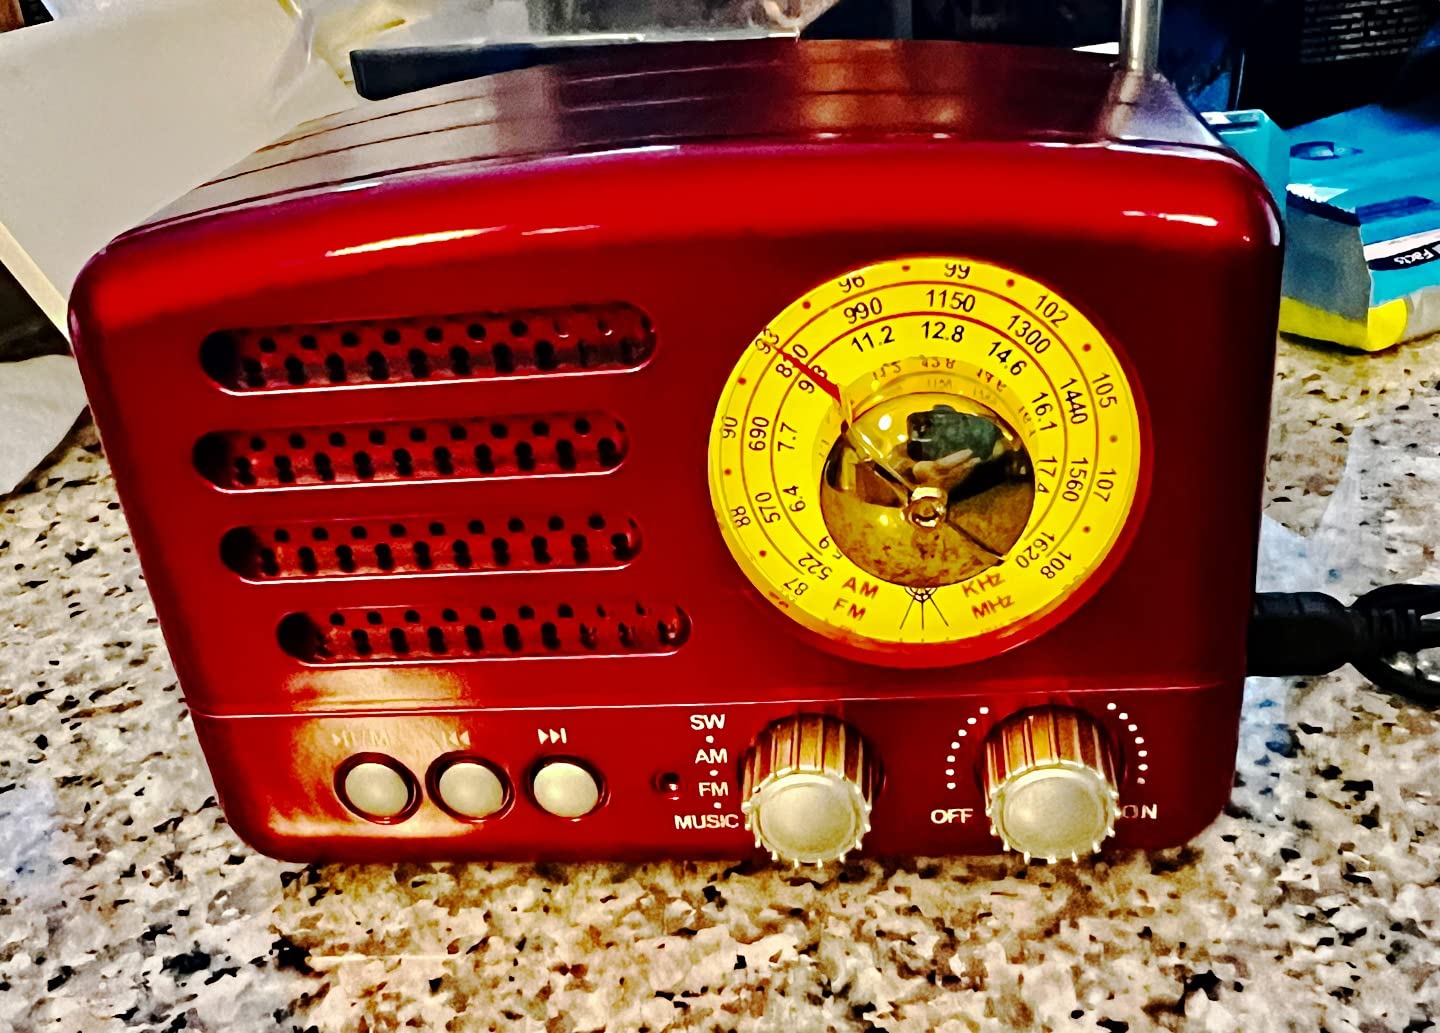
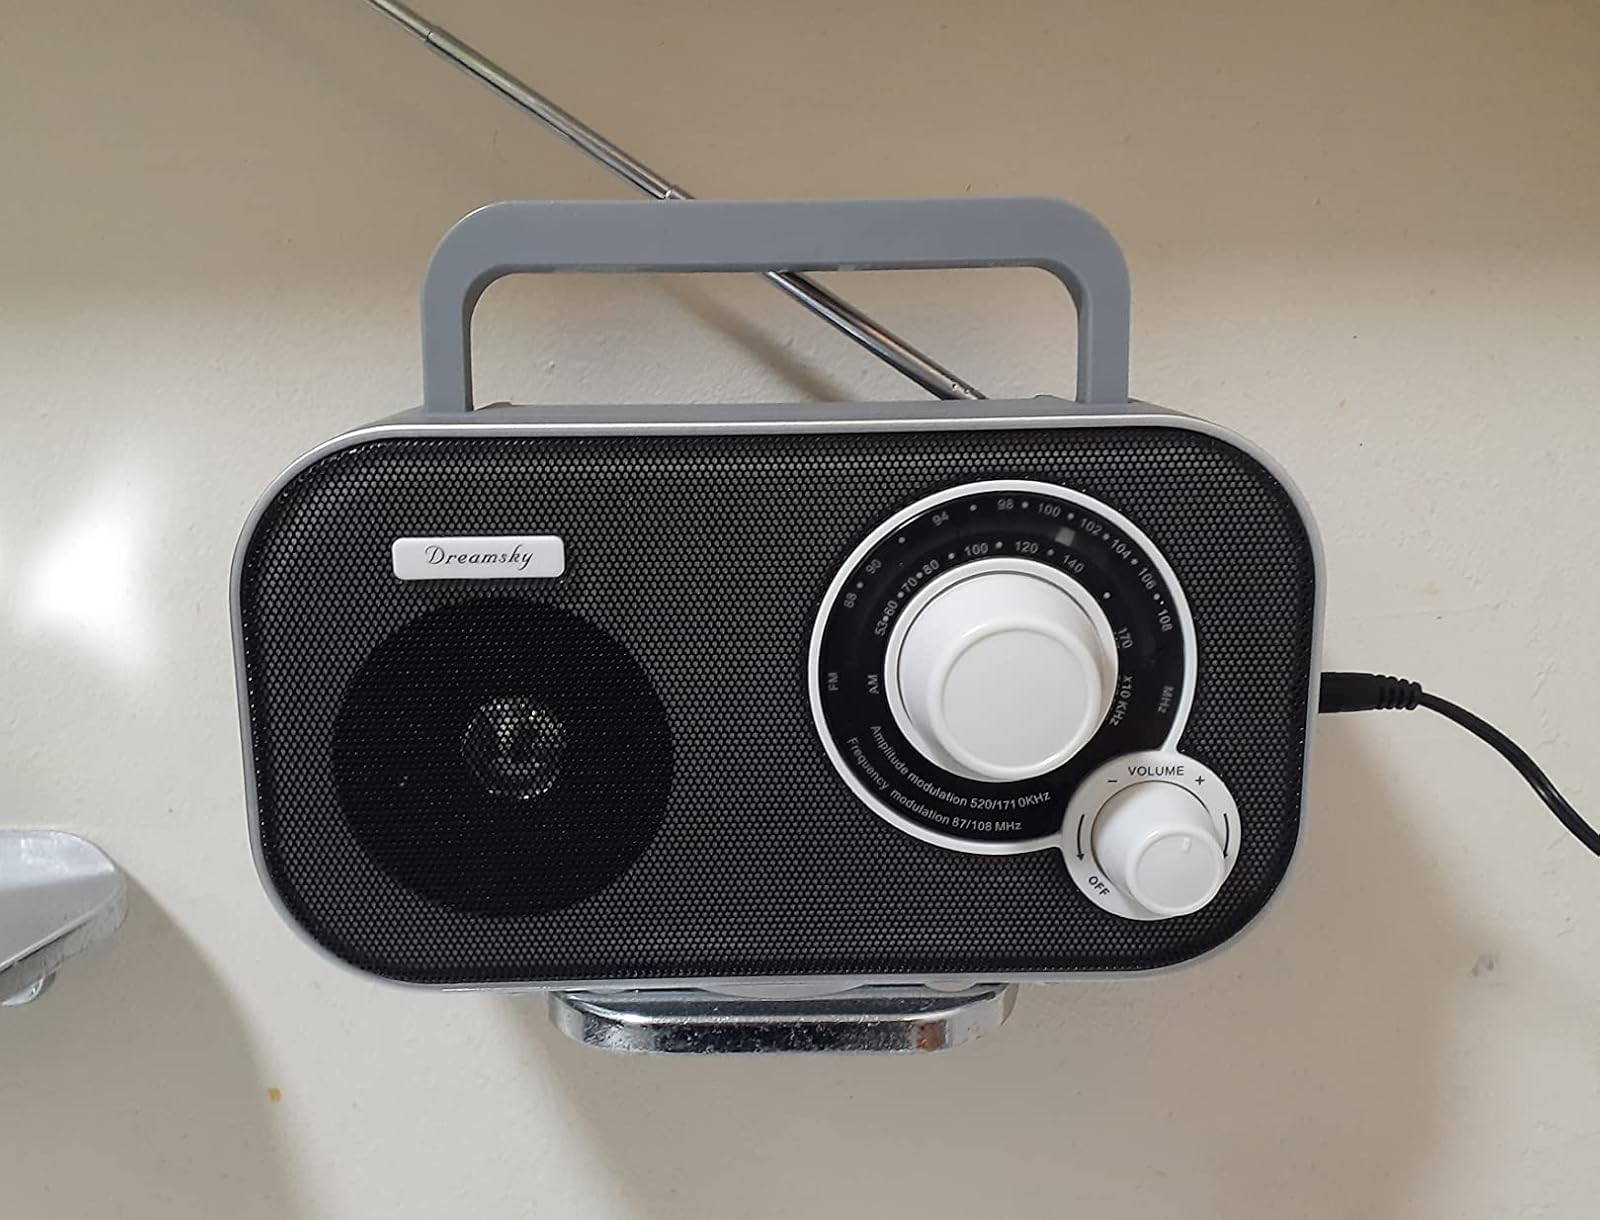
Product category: radio
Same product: no